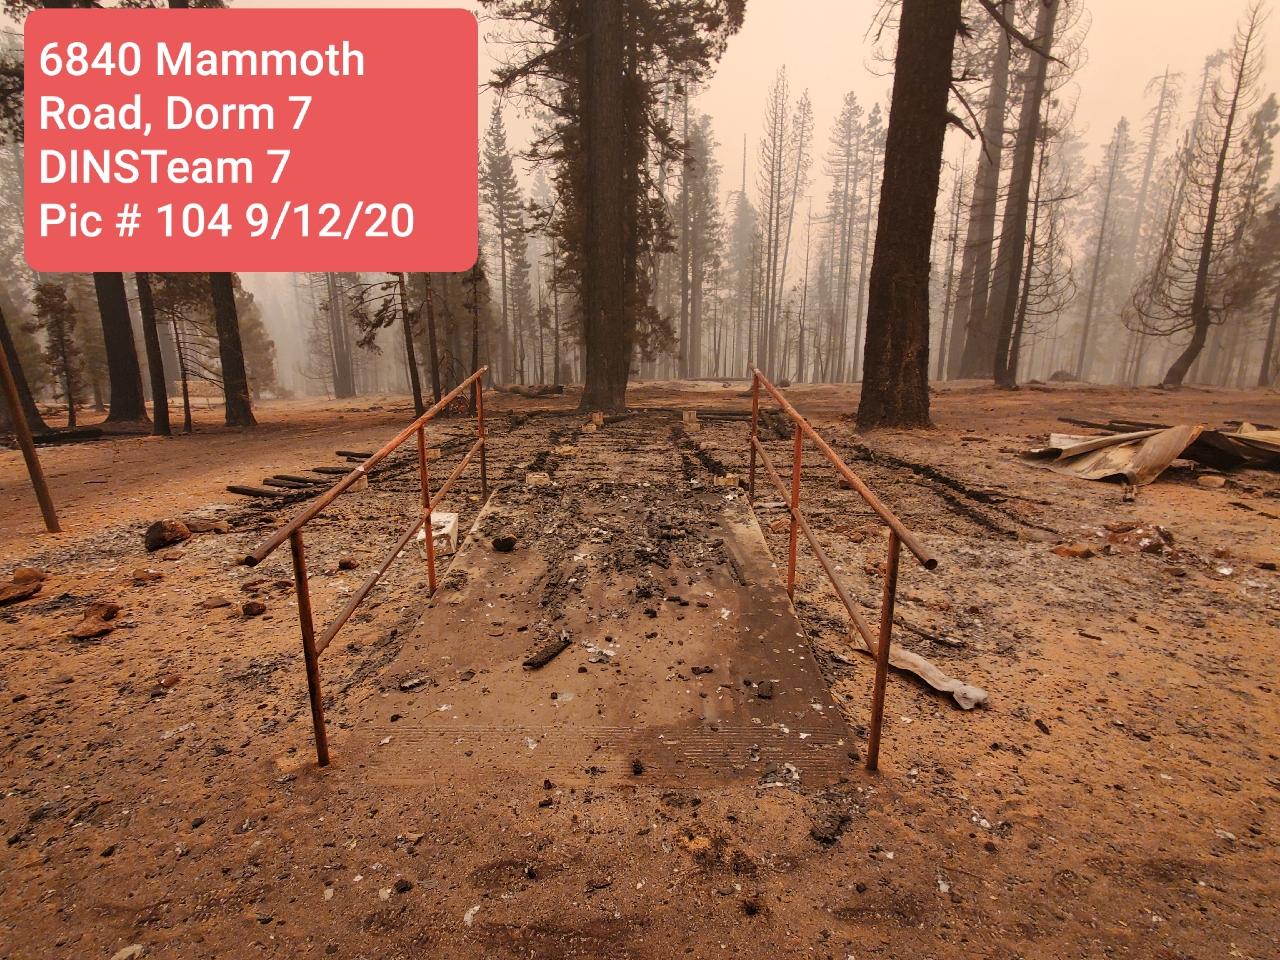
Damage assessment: destroyed